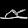
Label: Sandal